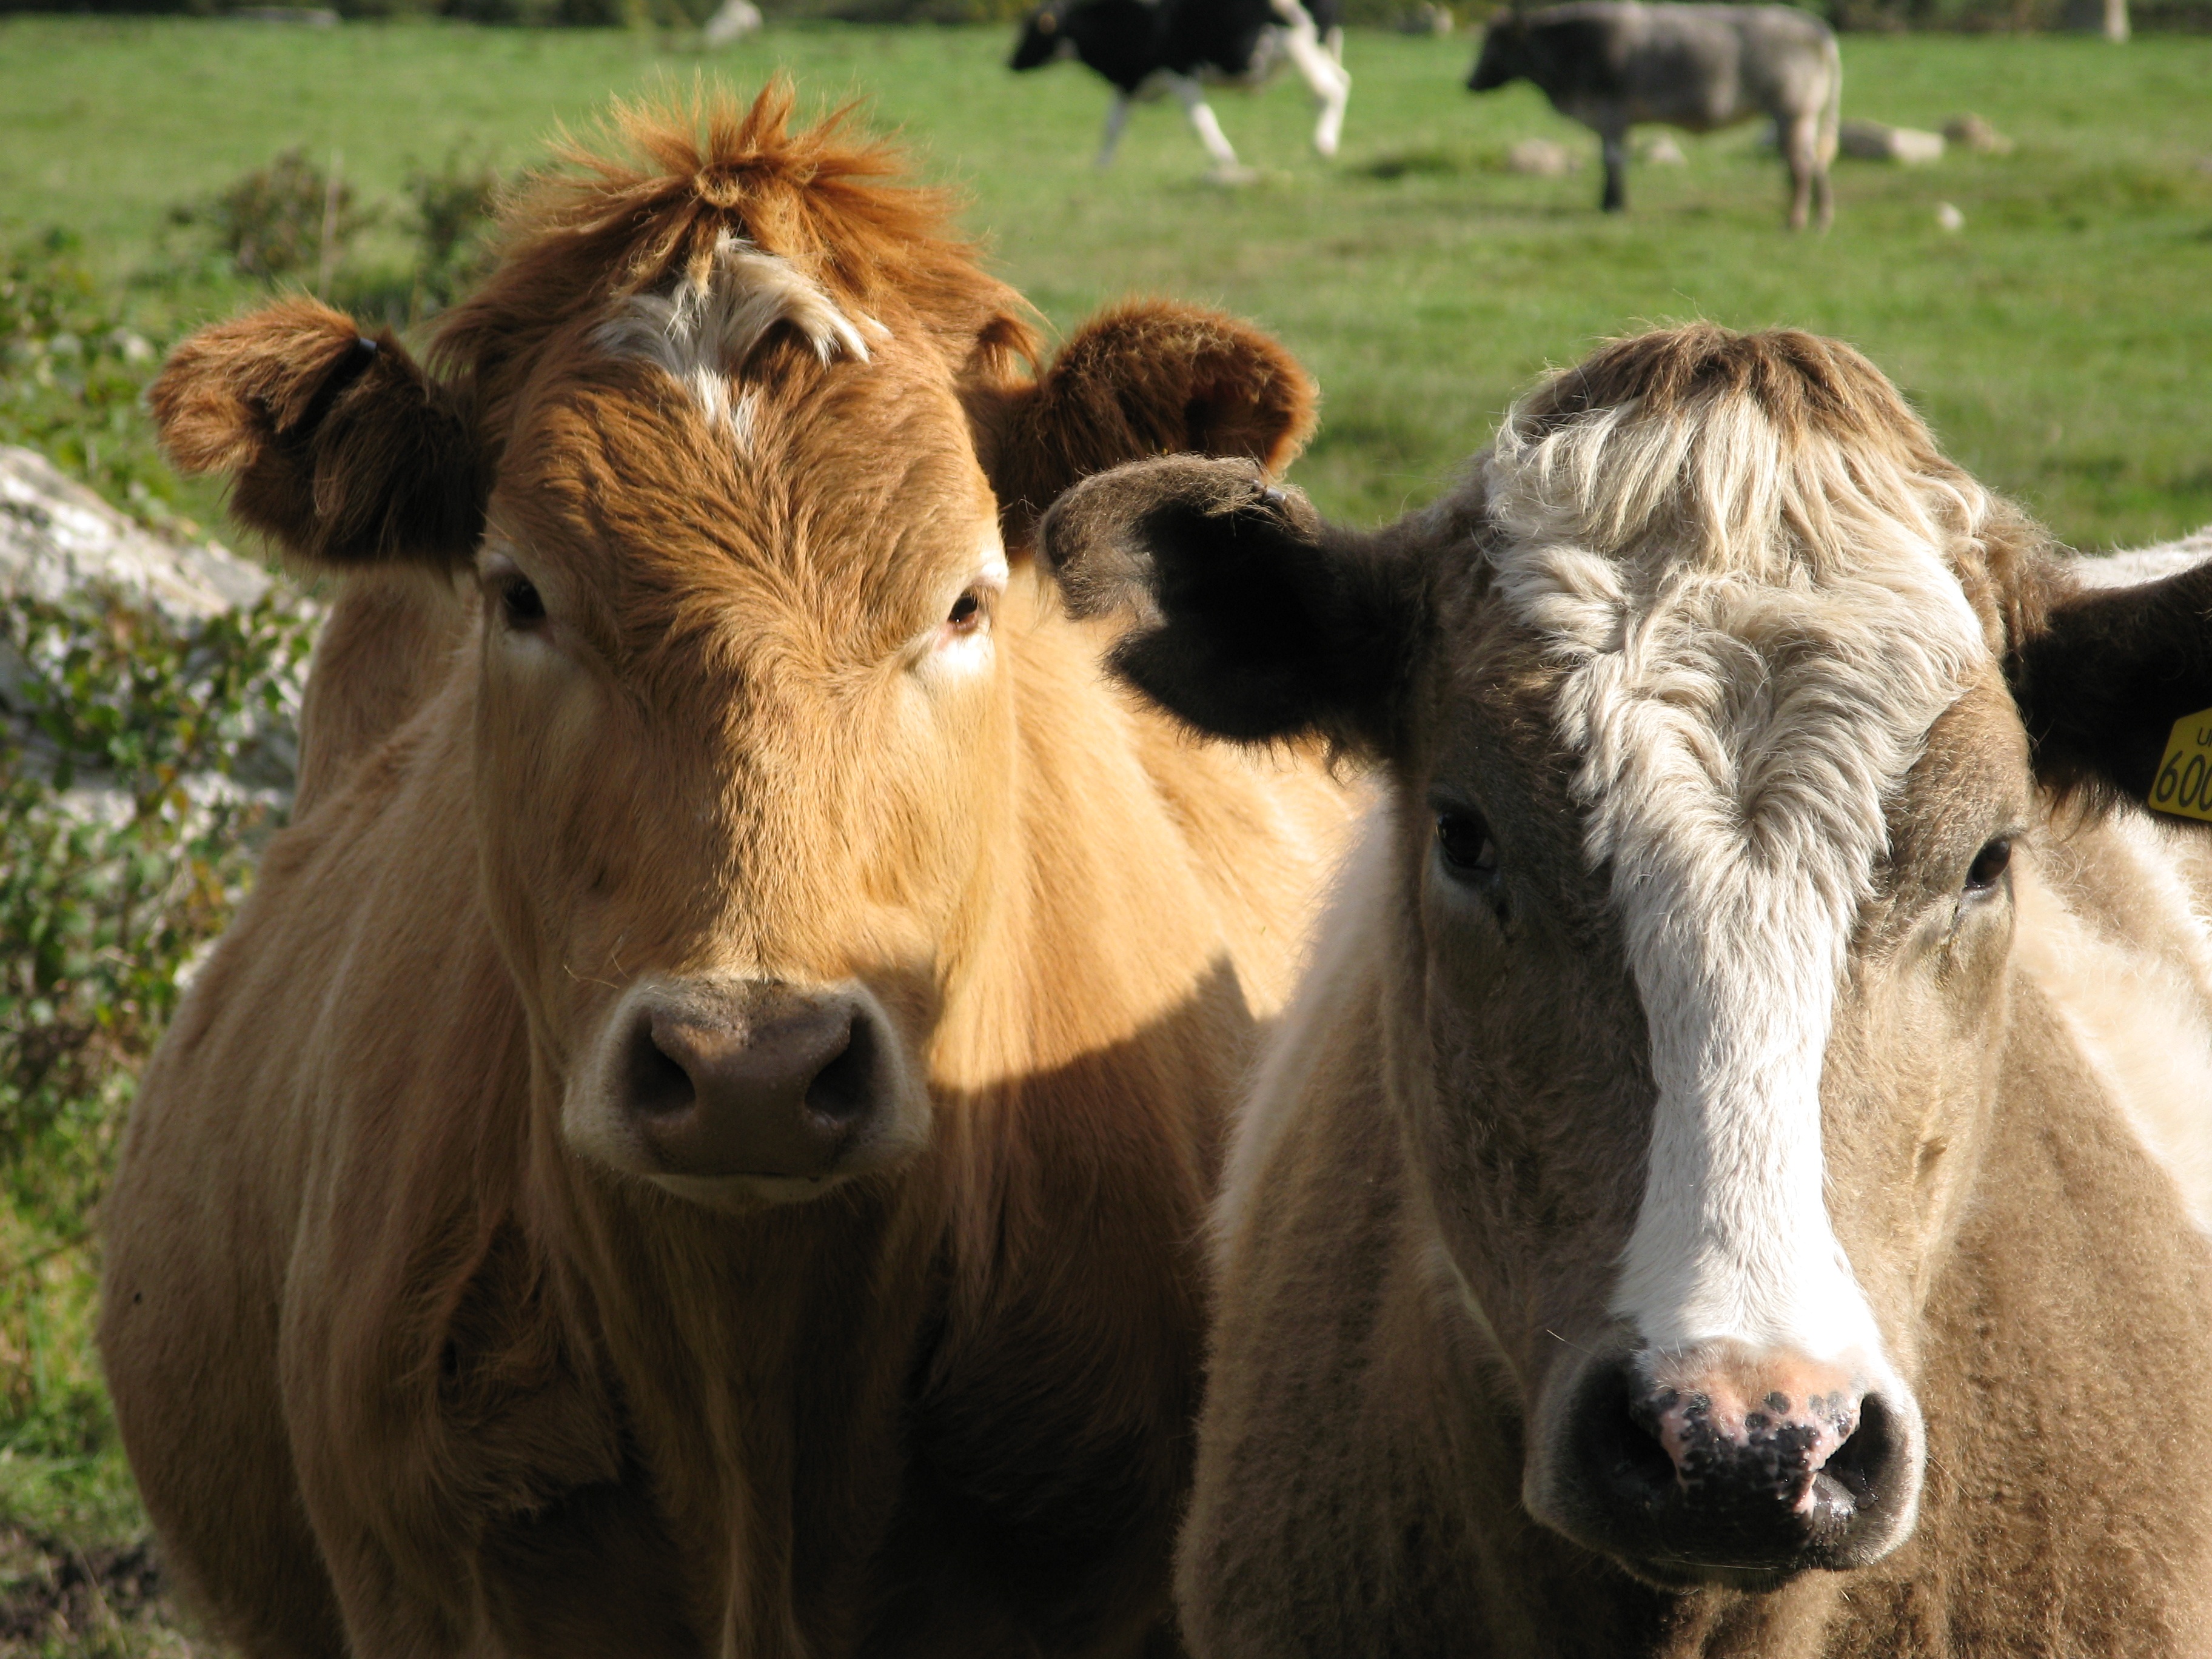
grass, field, farm, meadow, countryside, cattle, herd, pasture, grazing, mammal, mane, fauna, farmland, cows, vertebrate, ox, rural area, farm animals, dairy cow, cattle like mammal, mustang horse